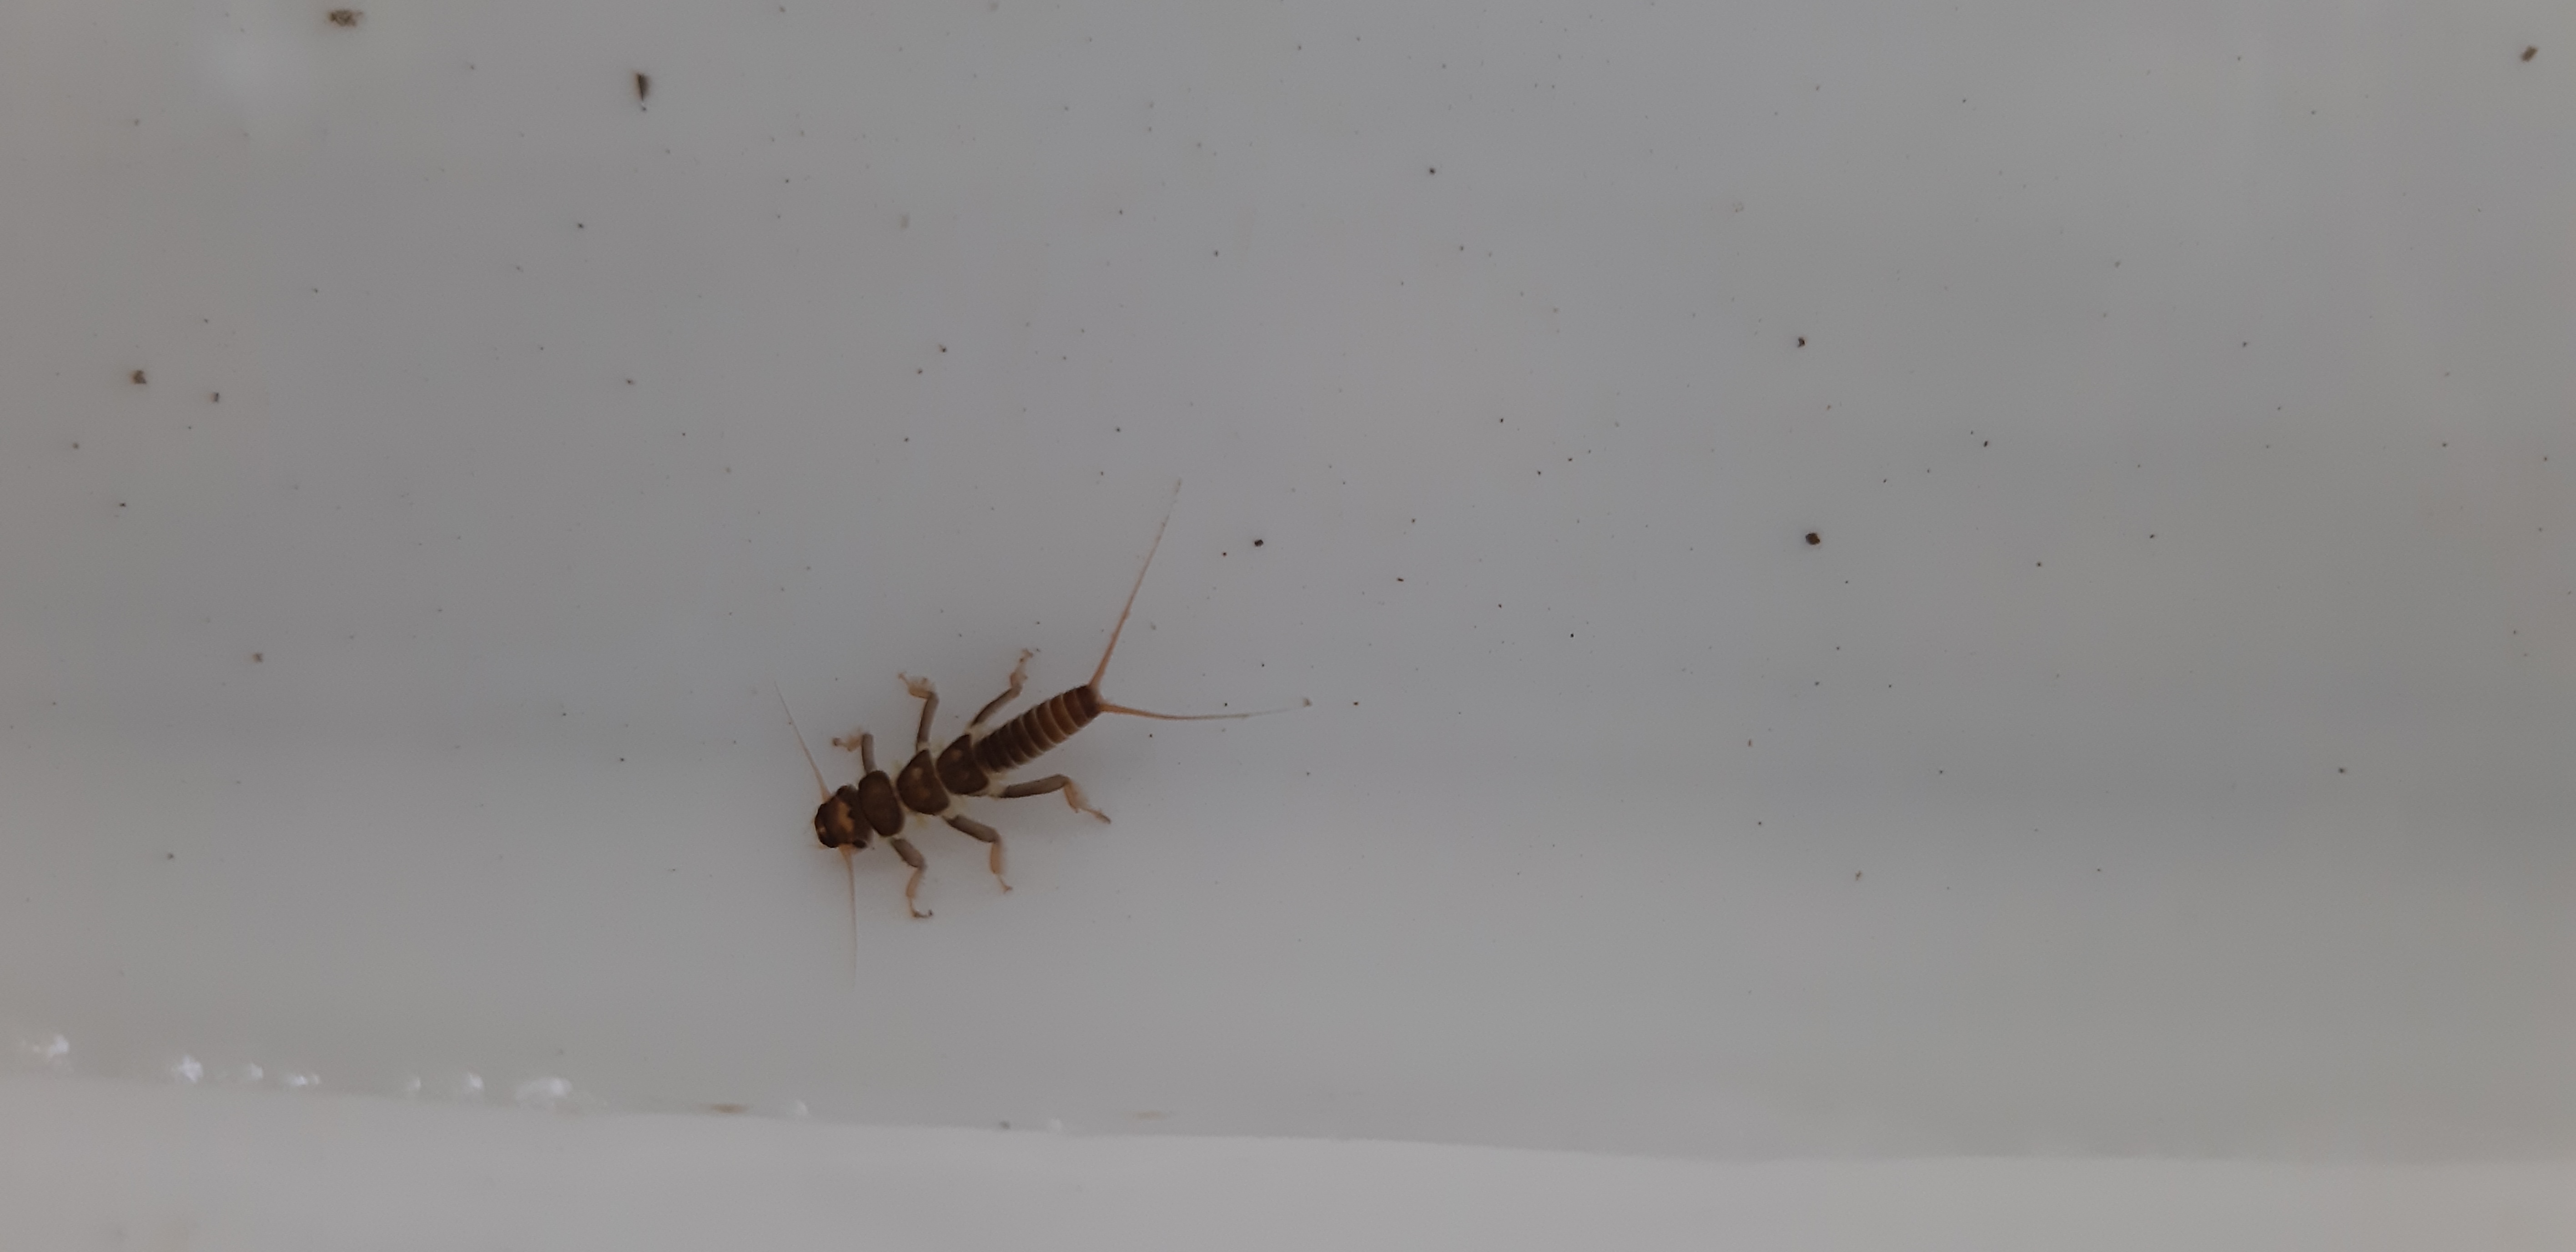
Macroinvertebrate group: stoneflies